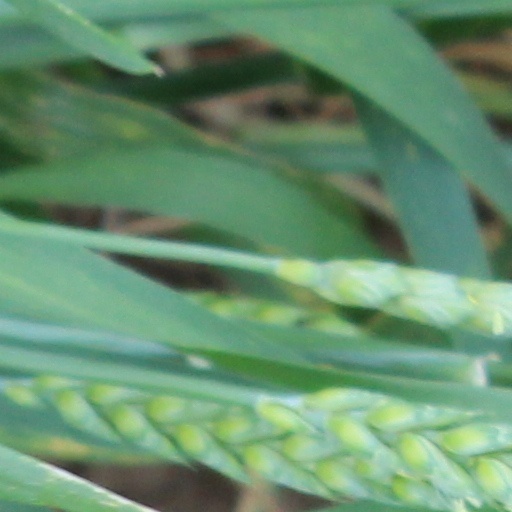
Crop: wheat